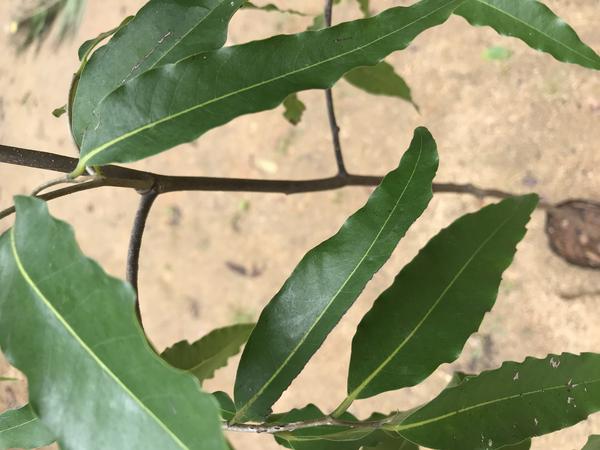
Plant: Ashoka